Farl
Also known as:
arz - Egyptian Arabic: فارل
es - Spanish: Farl
jv - Javanese: Farl
ko - Korean: 팔
Category: bread (flatbread)
Cuisine: Irish
Associated cuisines: Irish
Area: Ireland
Countries: Ireland
Region: Northern Europe

Any of various quadrant-shaped flatbreads and cakes, traditionally made by cutting a round into four pieces, made especially with oatmeal or wheat flour.

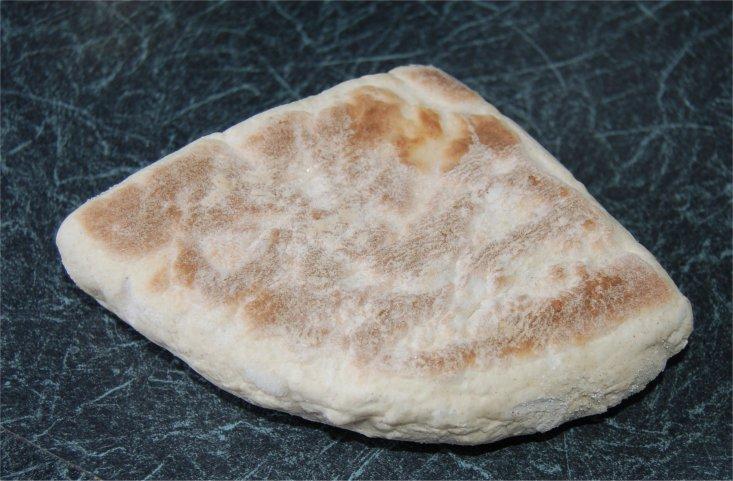